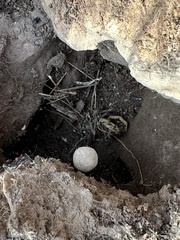
Species: Lactrodectus_hesperus